National Association Opposed to Woman Suffrage

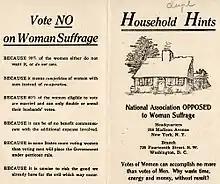
Household hints pamphlet distributed by the National Association Opposed to Woman Suffrage (NAOWS). circa 1910

The National Association Opposed to Women Suffrage (NAOWS) was established by Josephine Jewell Dodge in New York City in 1911. Dodge had the first meeting at her house and women came from New York and surrounding states. Dodge was currently the president of the New York State Association Opposed to Woman Suffrage (NYSAOWS). Dodge resigned from NYSAOWS to take over as president of NAOWS. Shortly after formation, state branches of NAOWS began to form. Headquarters in Washington, D.C., were opened in 1913, giving the organization a front in both New York and the U.S. Capital.